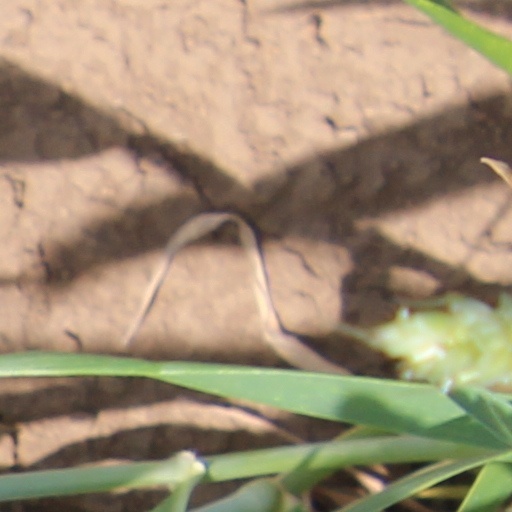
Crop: wheat